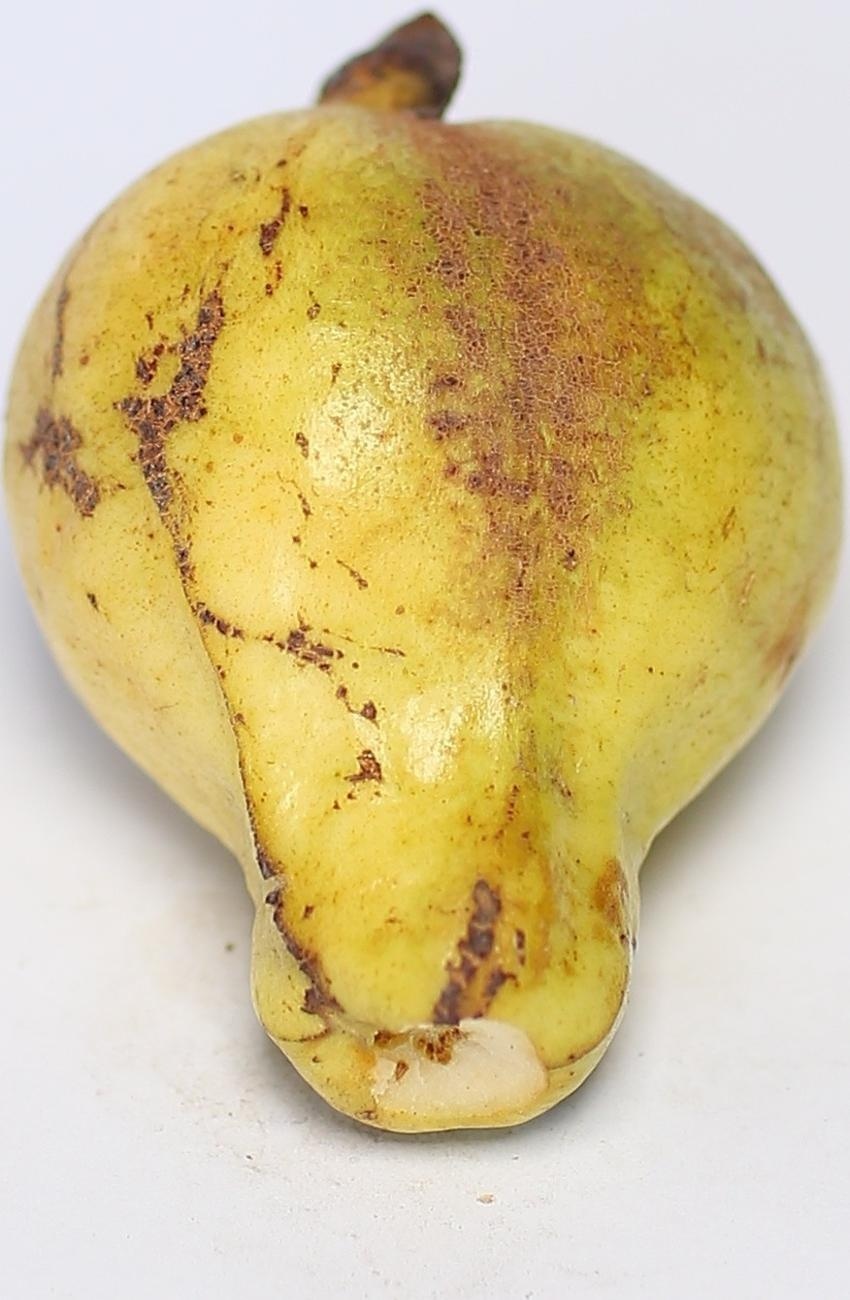
Maturity: ripe
Variety: local-sindhi